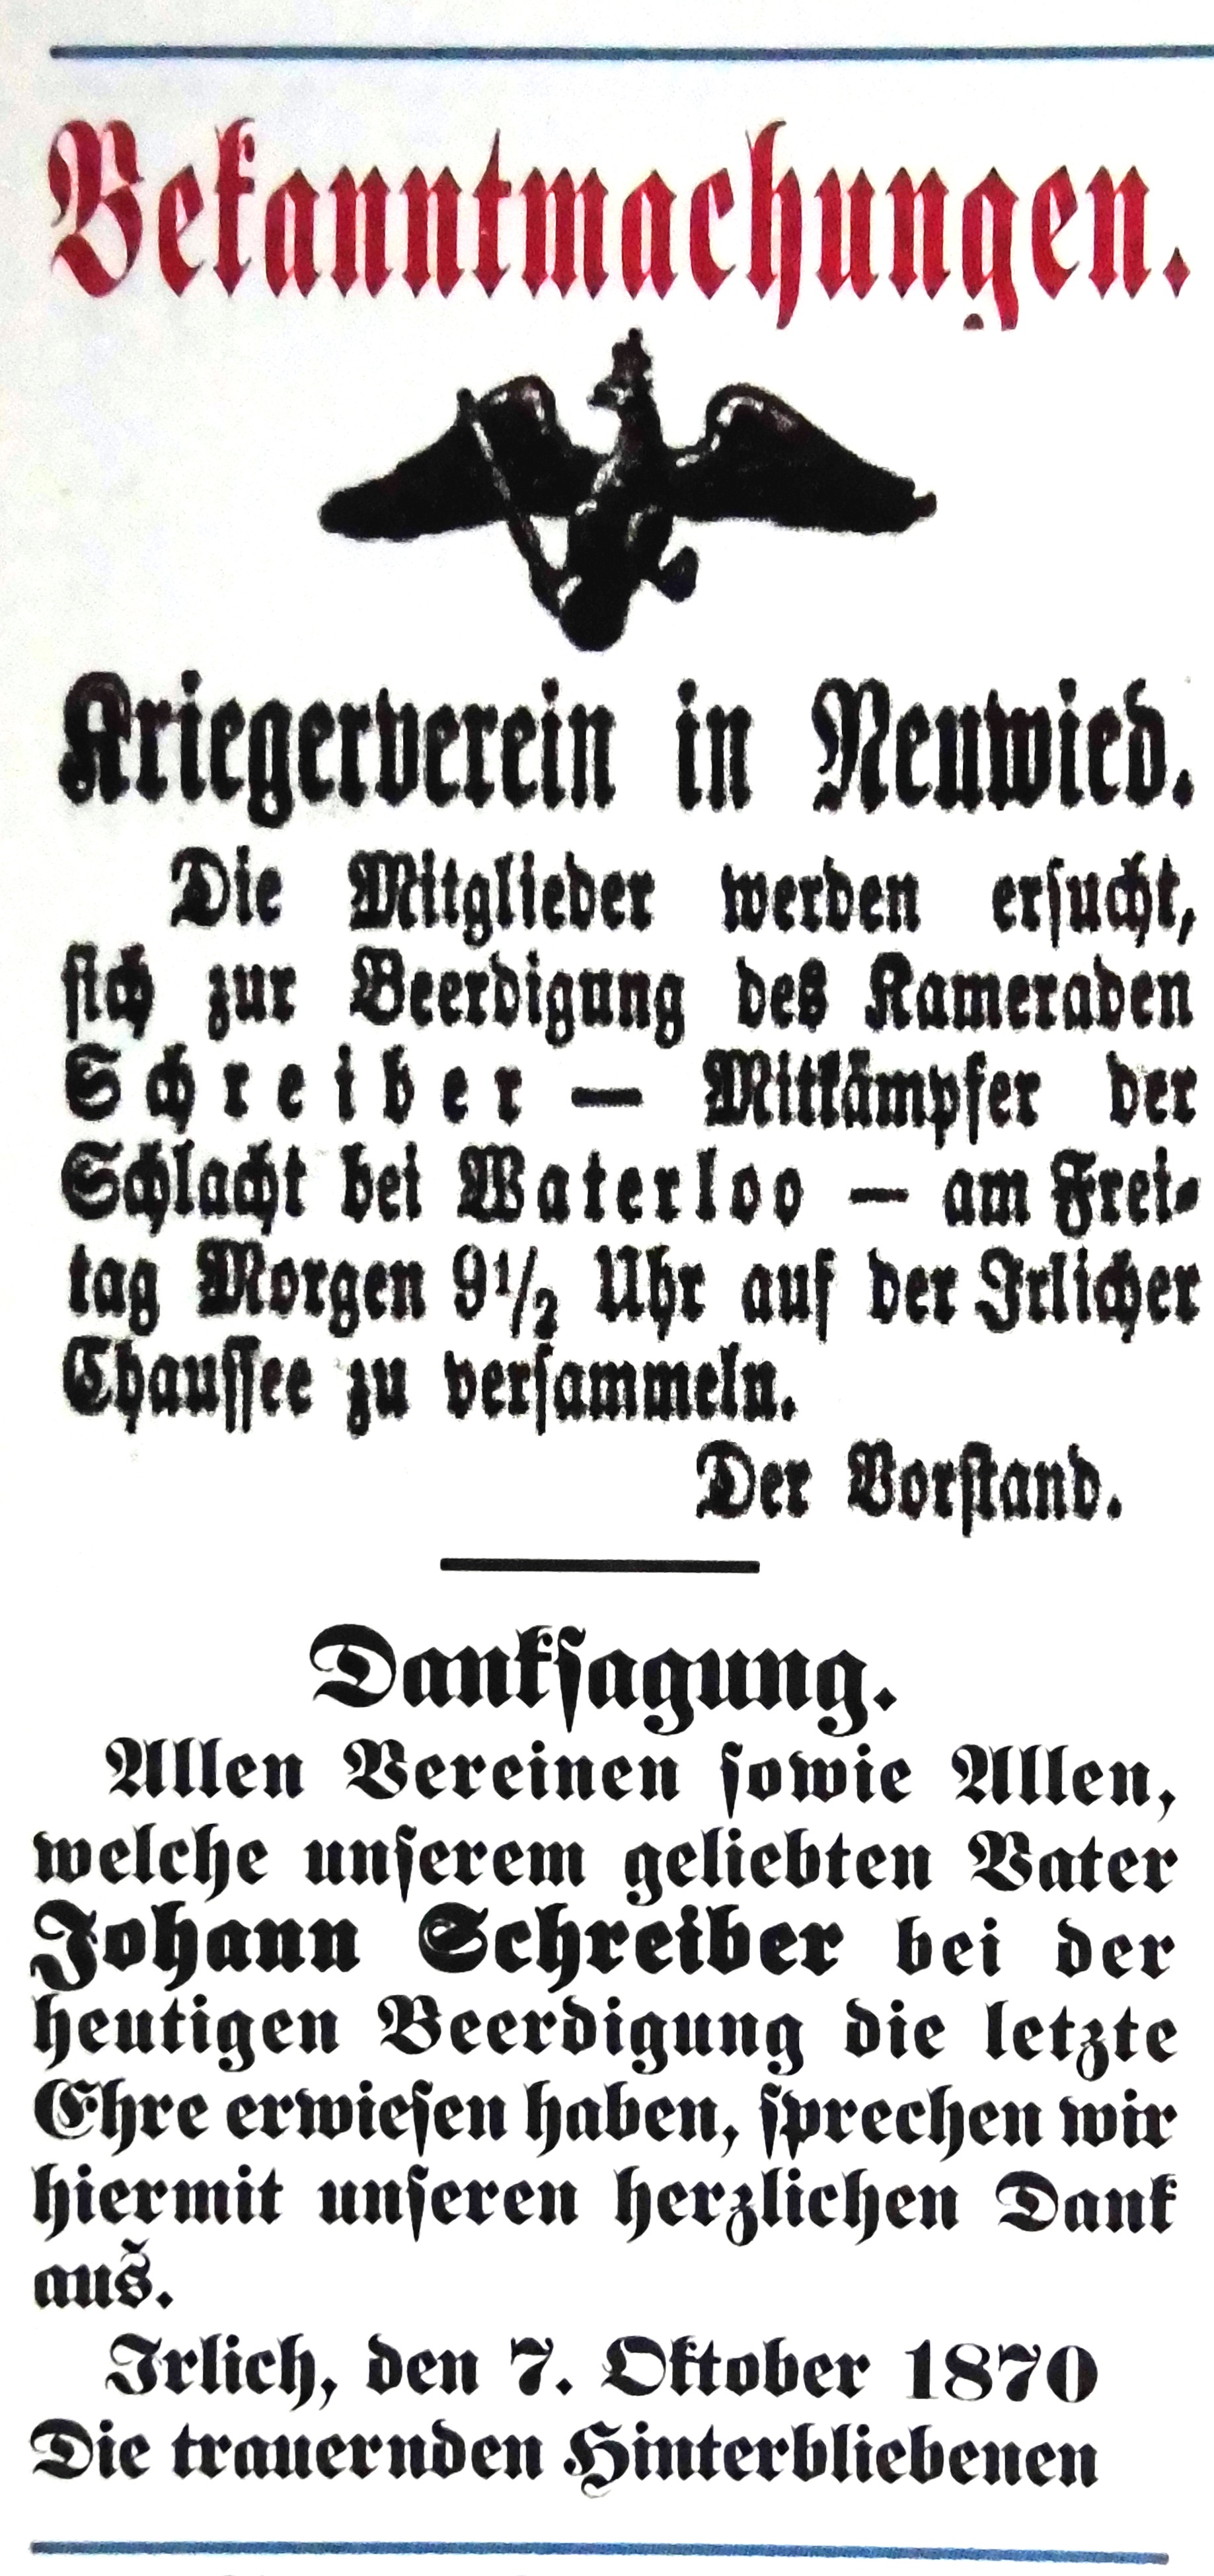
old, newspaper, line, font, the, historical, calligraphy, to, off, rheinland, newspaper ads, 1870, automotive exterior, ancient written